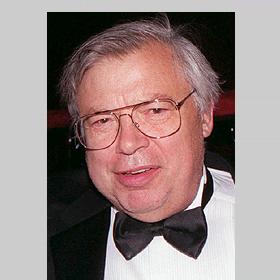
Age: 71